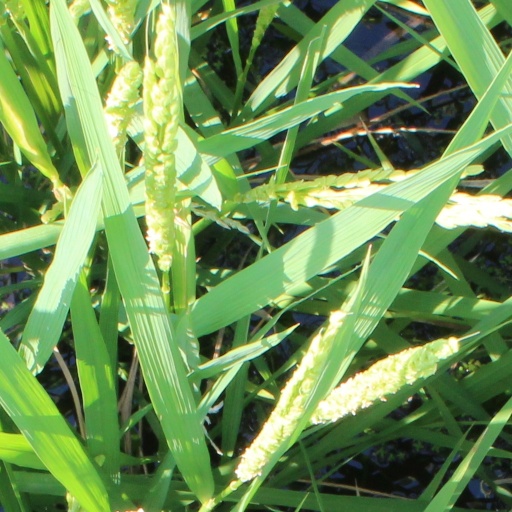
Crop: rice